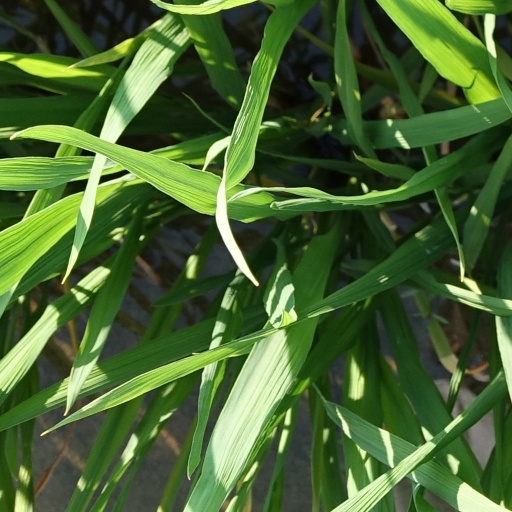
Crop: rice